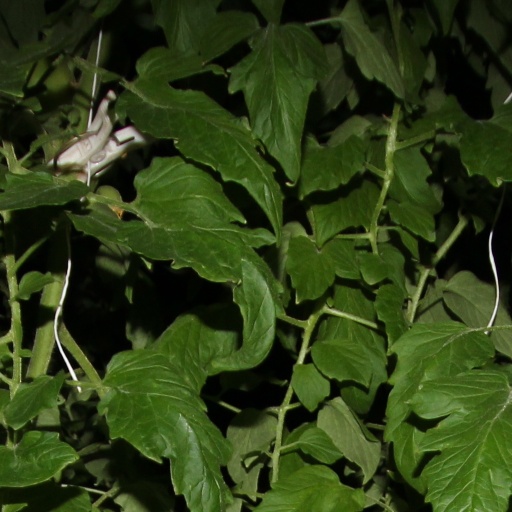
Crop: tomato